Admiral Sportswear

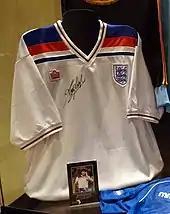
A signed Admiral England jersey exhibited in Spain. This model was worn from 1980 to 1983

Admiral began the decade with the launch of a new England kit in 1980, the first new kit in nearly 6 years. This kit was first worn in a 3–1 win over Argentina at Wembley Stadium on 13 May, and lasted until 1983. However, the 1980s marked a period of decline for the Admiral brand, as it began to lose the contracts with the major clubs to domestic rival Umbro and new international entrant Adidas.